Dolní Dvořiště

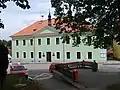
Municipal office

Dolní Dvořiště is situated at the I/3 road (part of the European route E55), which is one of the most important links between the Czech Republic and Austria. The construction of the D3 motorway is planned, connecting the municipality with Prague and České Budějovice.